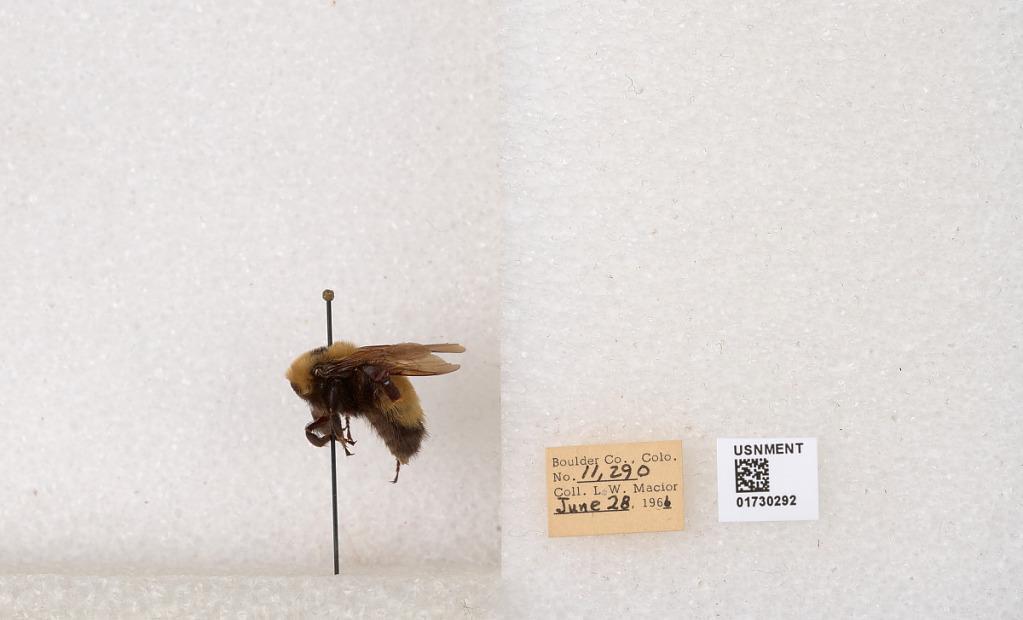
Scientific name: Bombus (Bombus) nevadensis Cresson